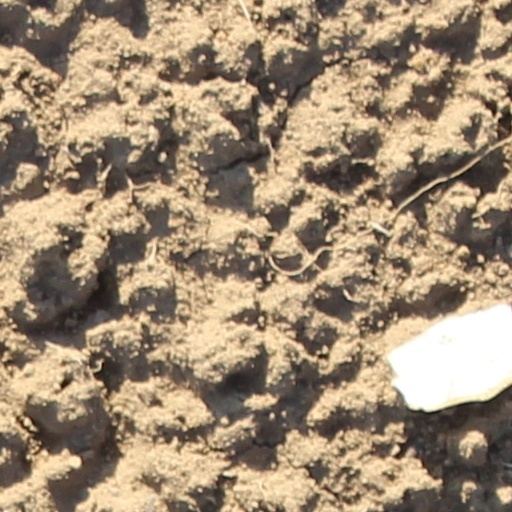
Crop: wheat